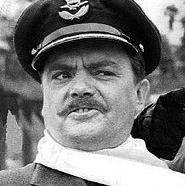
Age: 40